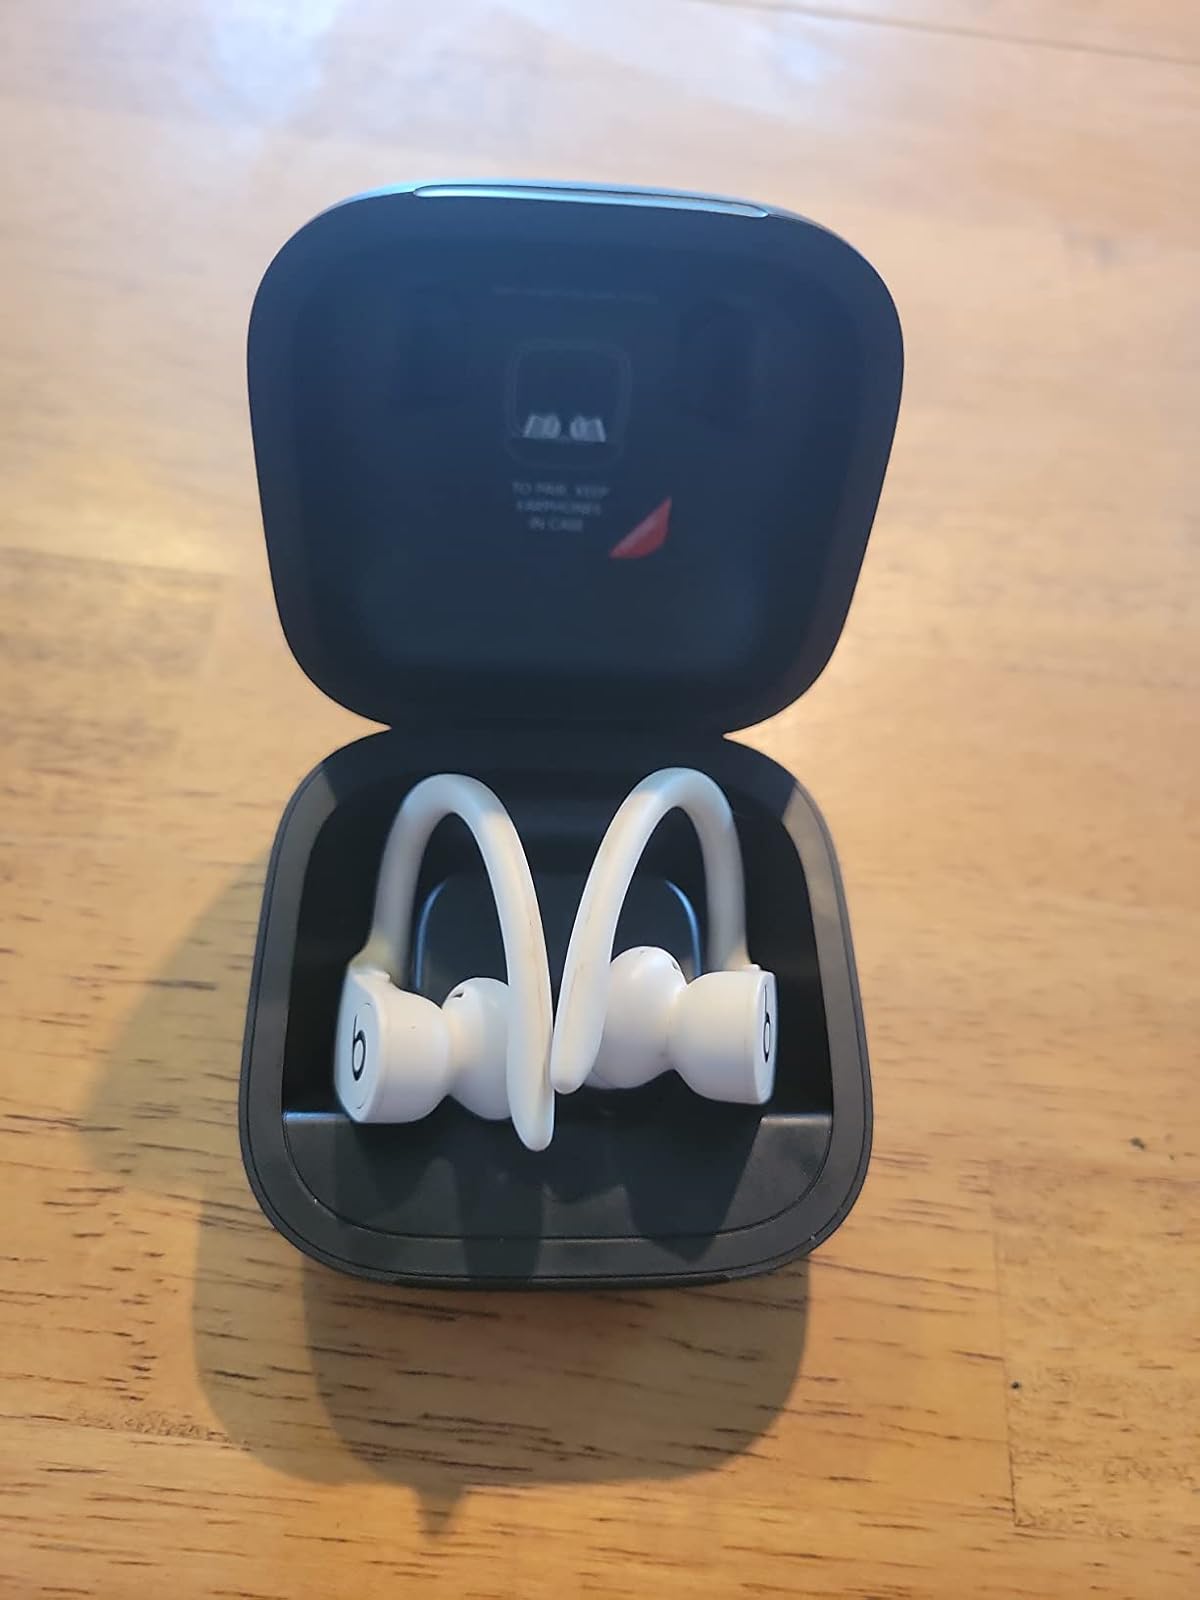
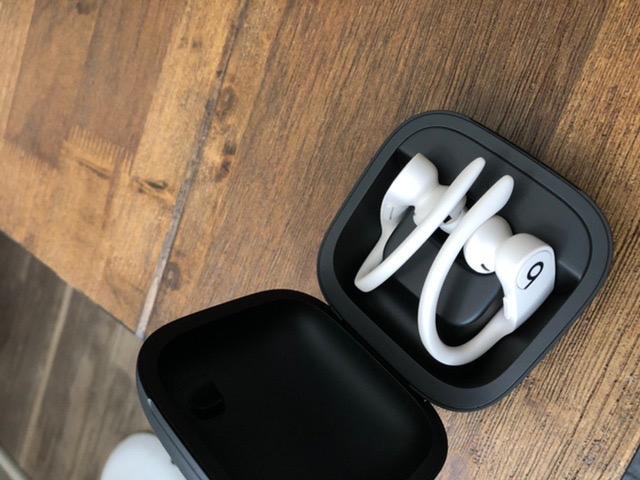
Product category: earbuds
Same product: yes